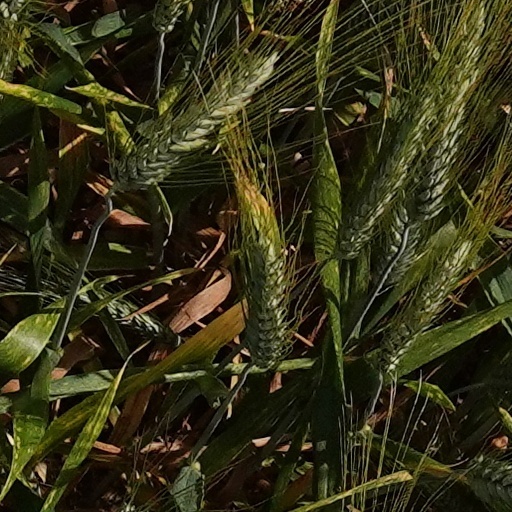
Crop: wheat